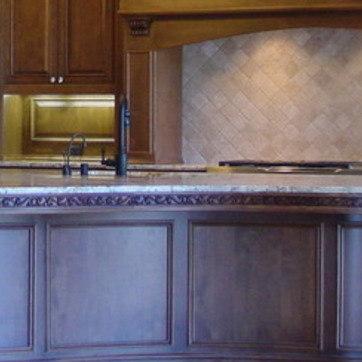
Material: polishedstone